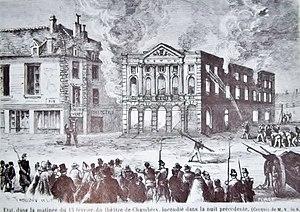
Le théâtre Charles Dullin est un théâtre situé en France sur la commune de Chambéry dans le département de la Savoie en région Auvergne-Rhône-Alpes